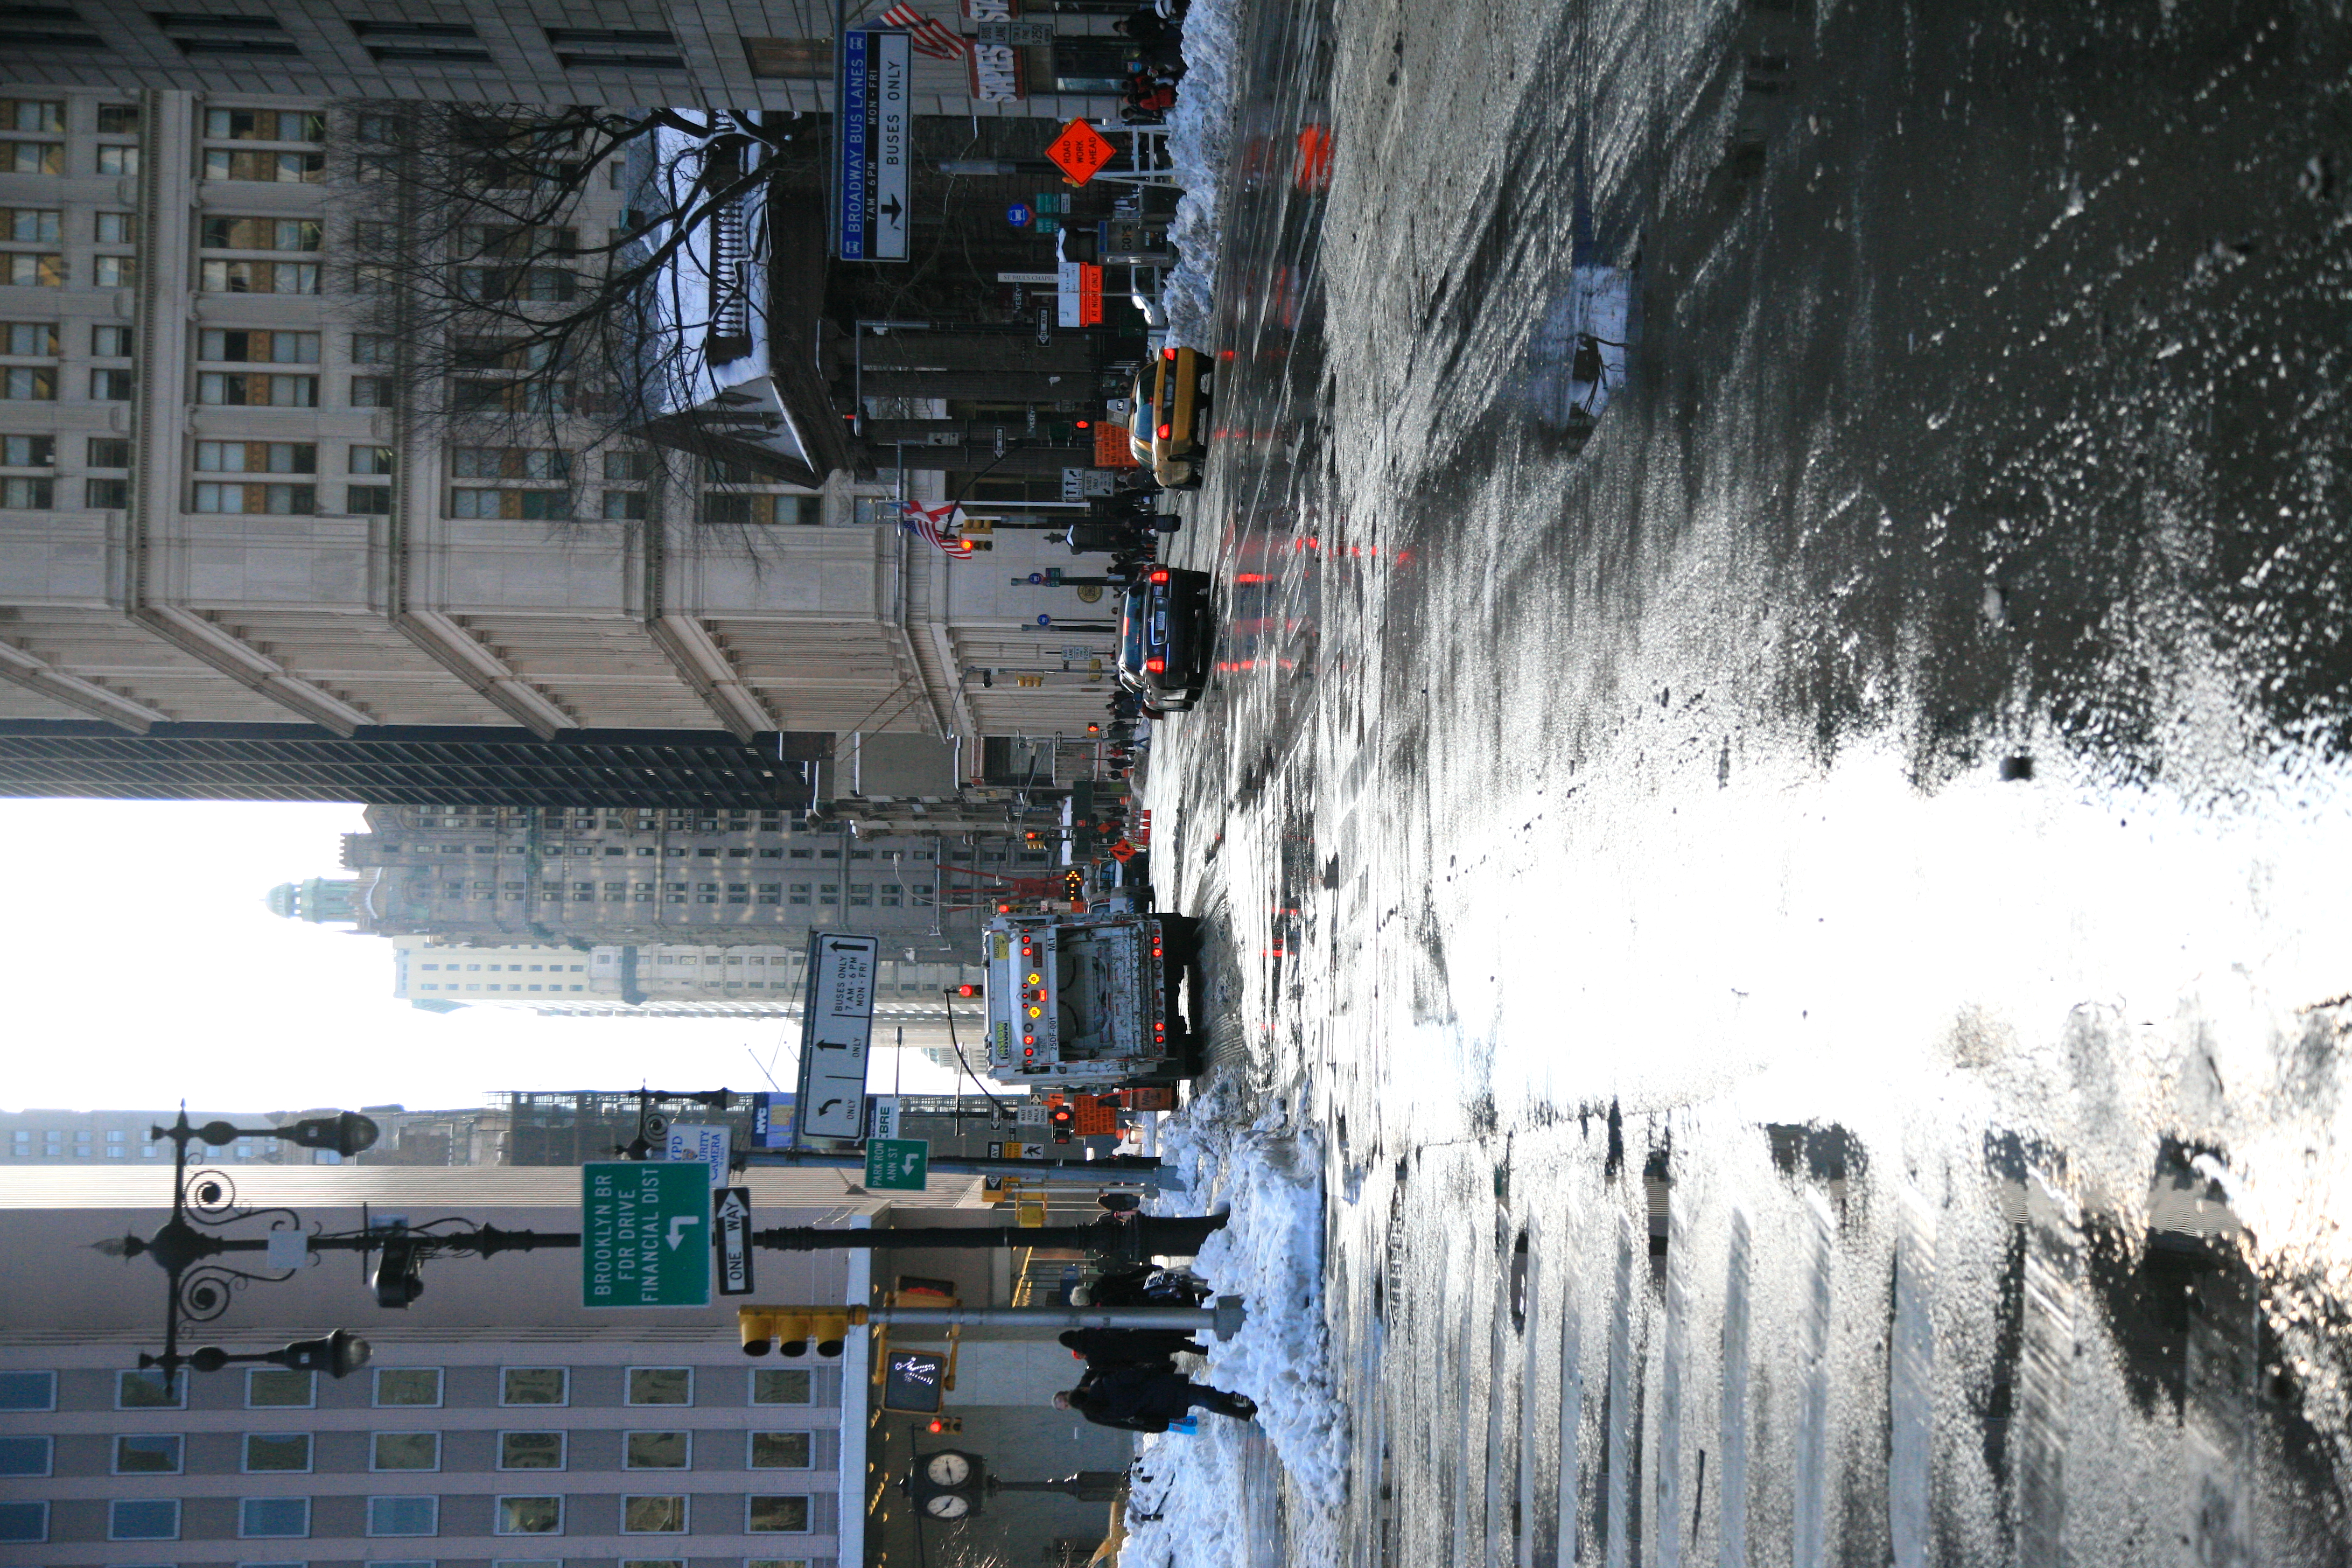
pedestrian, snow, winter, road, street, city, cityscape, downtown, canon, weather, lane, season, infrastructure, 5d, broadway, ef24105mmf4lisusm, neighbourhood, road surface, urban area, residential area, human settlement